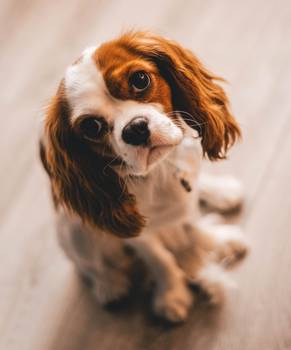
Label: No Watermark